Steel Panther

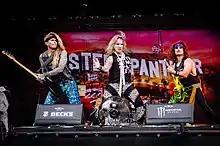
Steel Panther at Wacken Open Air 2018 in Germany

Steel Panther's acoustic album "Live from Lexxi's Mom's Garage" became available for pre-order on January 7, 2016, with the new song "That's When You Came In" preceding the album's release on February 26. The band went on the Adult Swim call-in show "FishCenter Live" to promote the album on January 22, 2016.